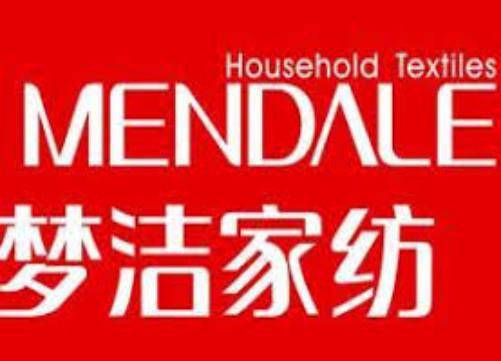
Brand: meng jie-1
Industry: Necessities